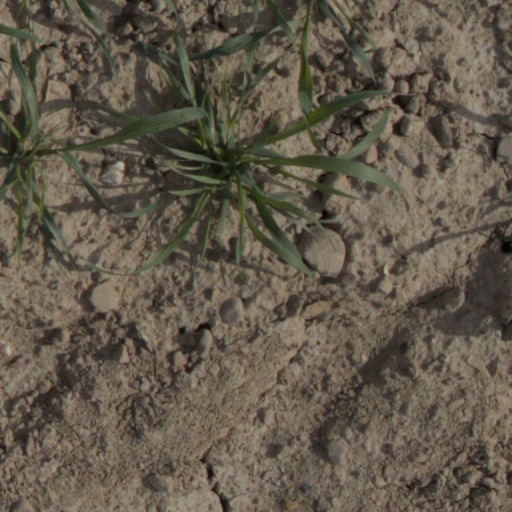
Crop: wheat